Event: Nepal Earthquake
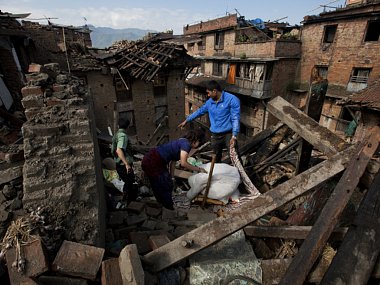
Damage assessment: damage